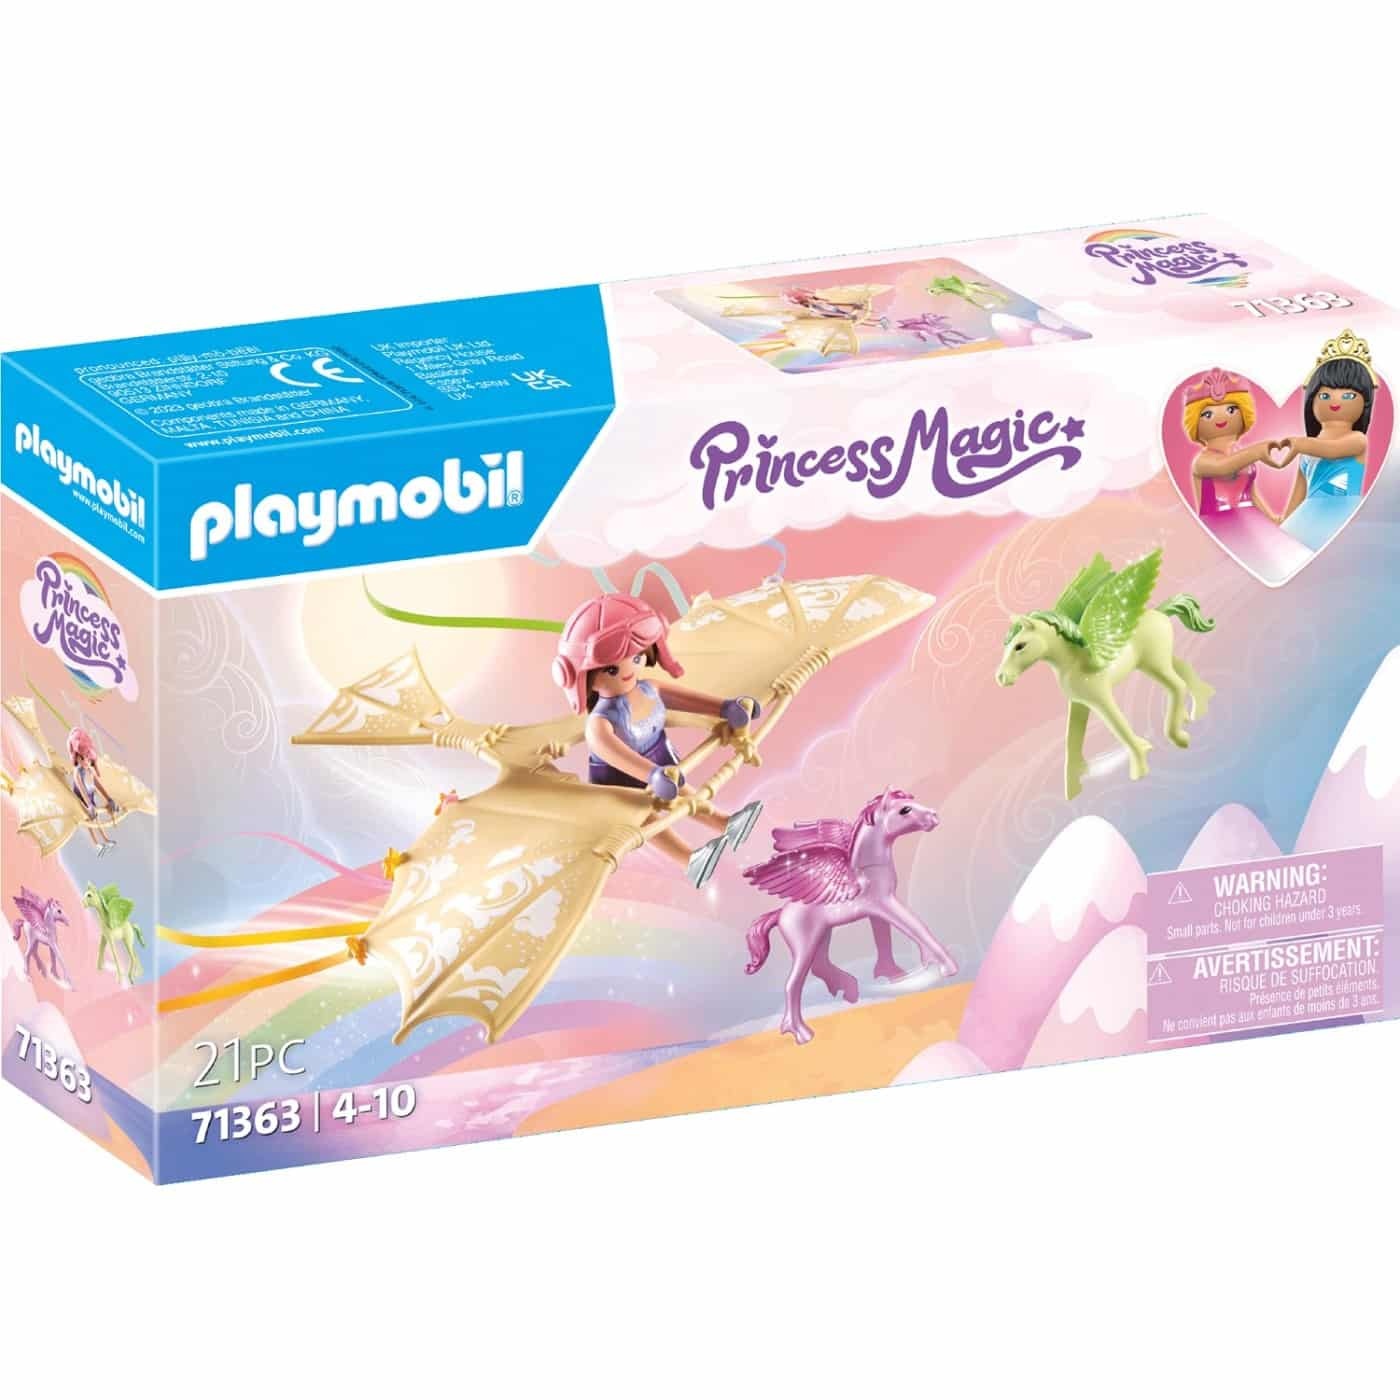
71363 Playmobil Princess Magic Εκδρομh Στα Σyννεφα Με Μικροyς Πhγασους
Η πριγκίπισσα του Ουράνιου Τόξου και ο πήγασος της εντυπωσιάζουν με τα ακροβατικά τους στον αέρα.Η πριγκίπισσα του Ουράνιου Τόξου και ο πήγασος της εντυπωσιάζουν με τα ακροβατικά τους στον αέρα.
Brand: Playmobil
Category: Toys & Games > Toys > Dolls, Playsets & Toy Figures > Toy Playsets > Castle Playsets